Ramsei railway station

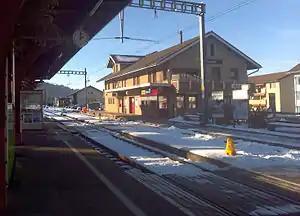
The station building in 2013

Ramsei railway station is a railway station in the municipality of Lützelflüh, in the Swiss canton of Bern. It is located at the junction of the standard gauge and Solothurn–Langnau lines of BLS AG.